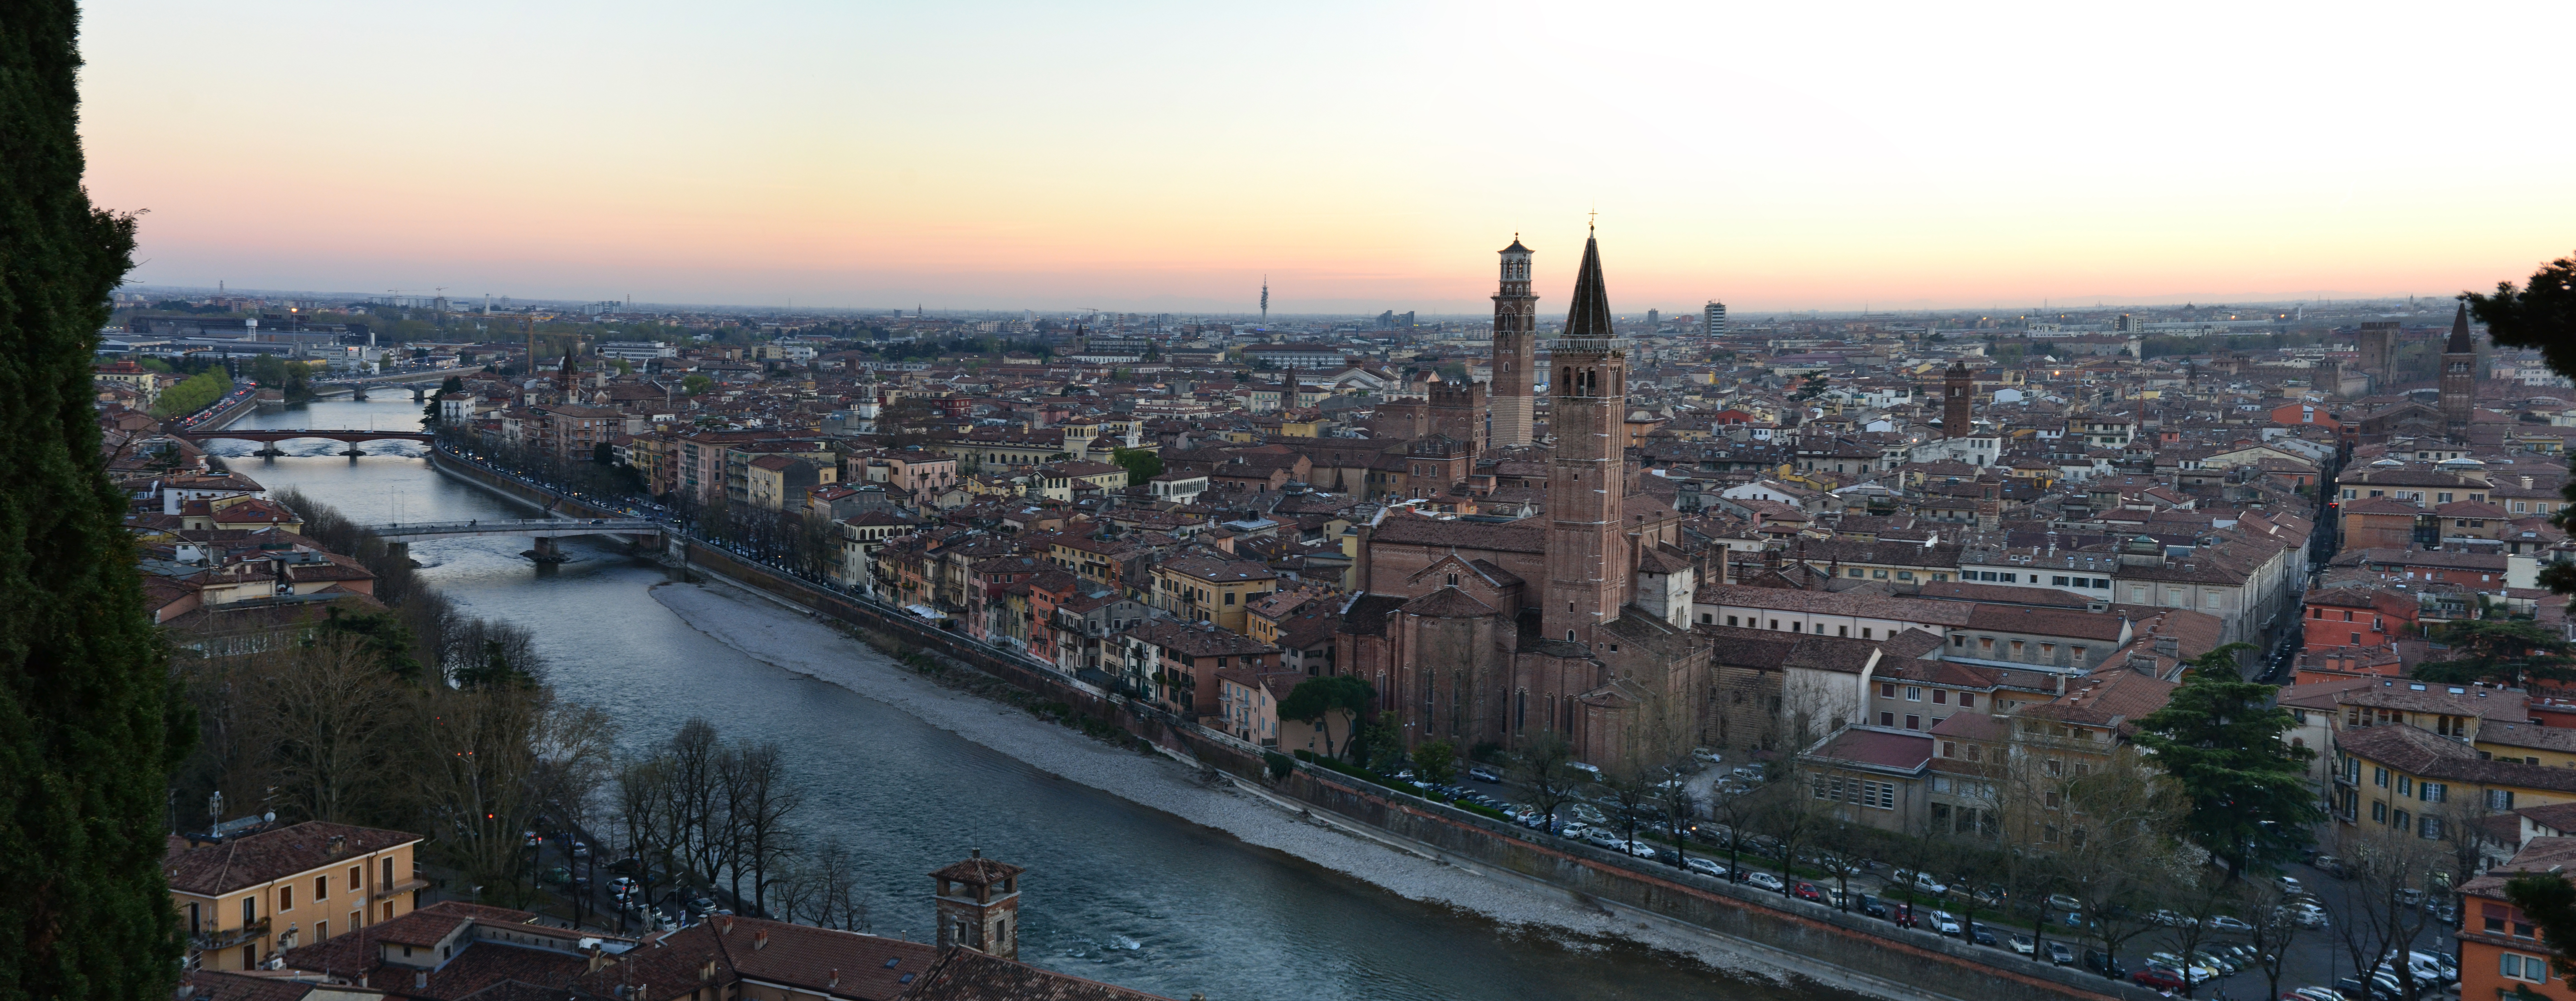
landscape, water, architecture, skyline, photography, town, view, city, skyscraper, river, cityscape, panorama, downtown, dusk, evening, landmark, italy, church, tourism, waterway, holidays, metropolis, aerial photography, the city centre, urban area, human settlement